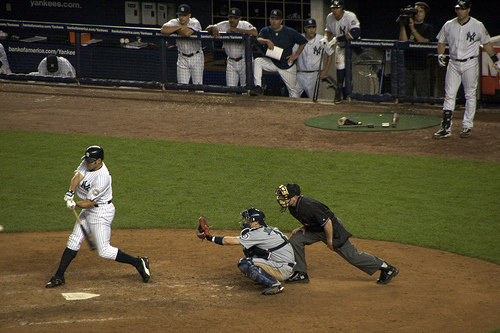
cầu thủ bóng chày đang cầm gậy thi đấu trước đám đông